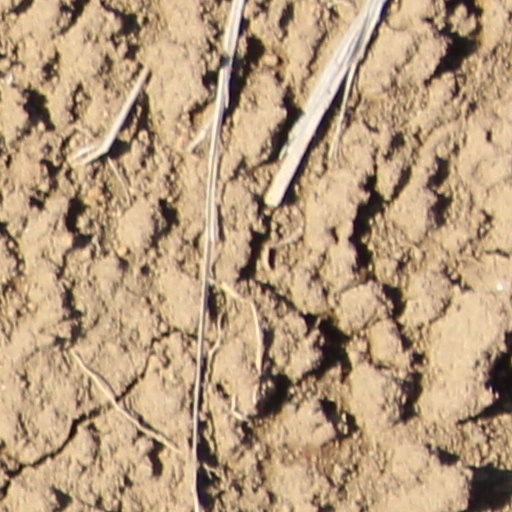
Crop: wheat